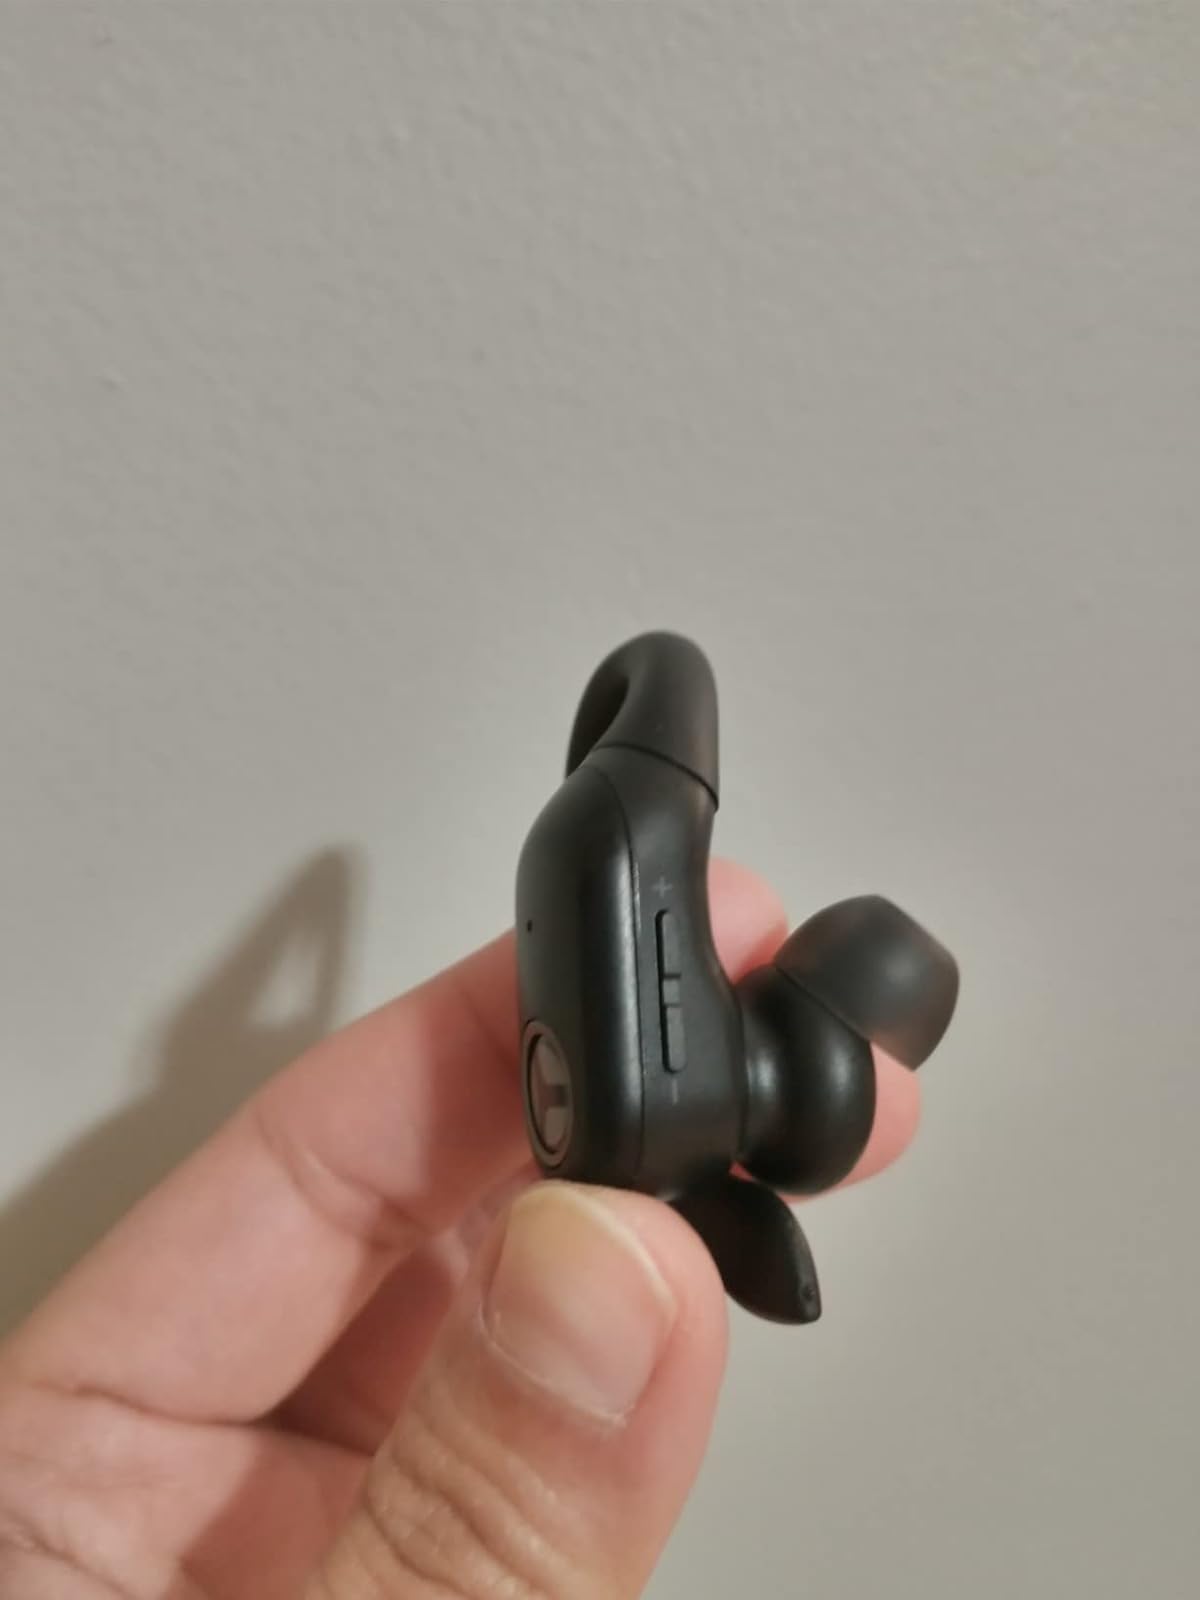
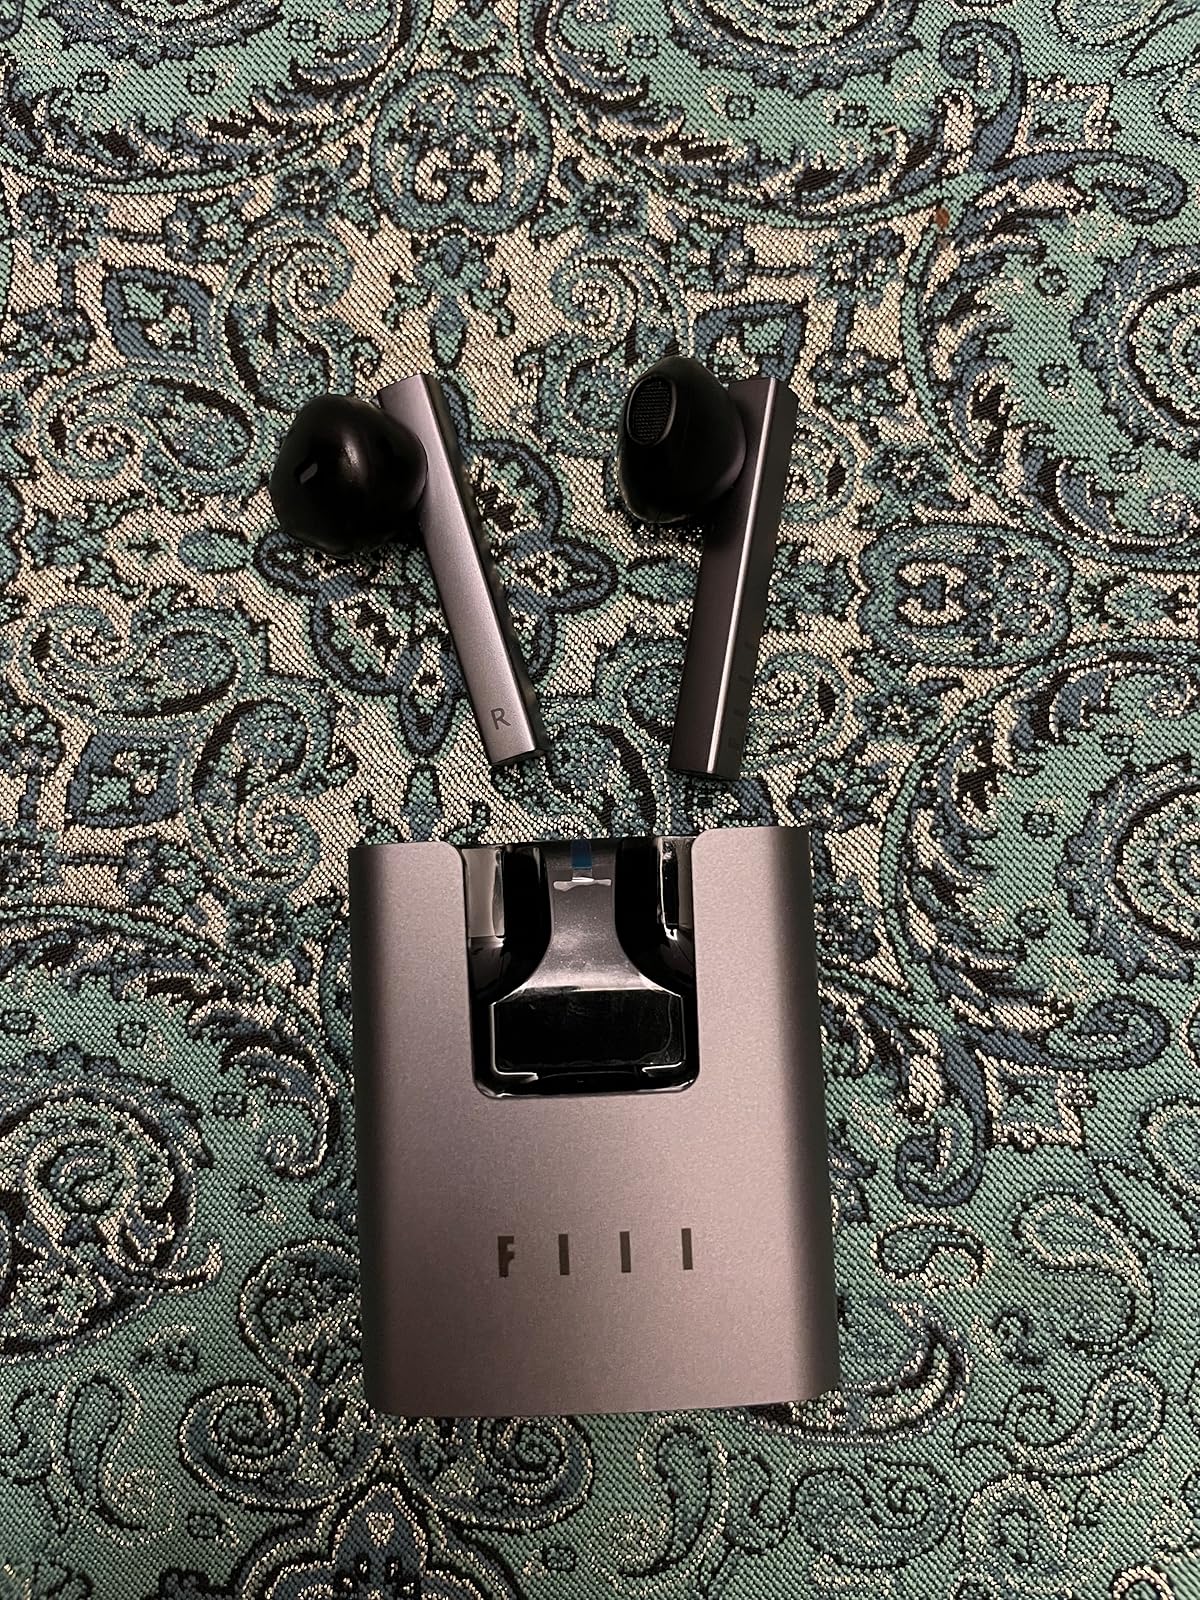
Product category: earbuds
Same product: no